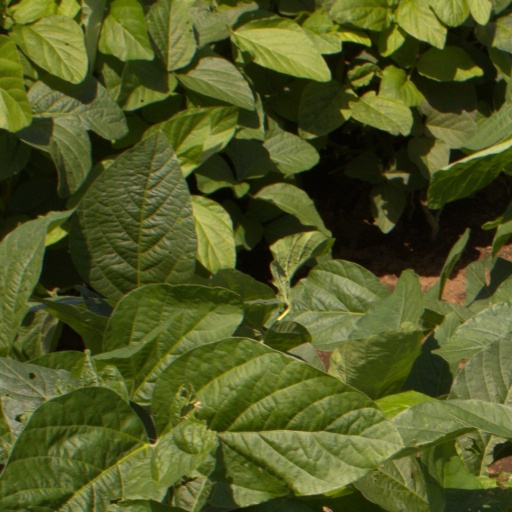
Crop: soybean